Albert Lea Public Library

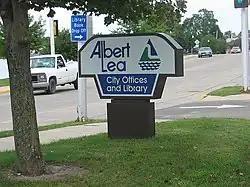
Albert Lea Public Library

The Albert Lea Public Library serves the City of Albert Lea, Minnesota and surrounding communities, and is a member of Southeastern Libraries Cooperating, the SE Minnesota library region. Renovated in 2007, the library features a state of the art computer lab and 20 public access computers. Wi-Fi service is also available to patrons and guests.